Raney nickel

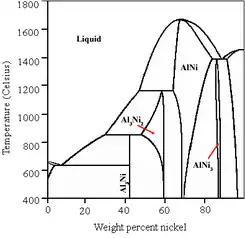
Phase diagram of the Ni–Al system, showing relevant phases

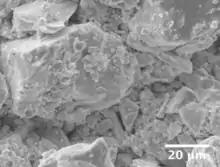
SEM of Raney nickel catalyst in which crystals of 1-50 μm are seen.

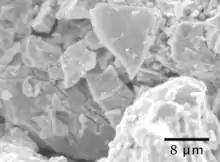
A close-up of Raney nickel. Small cracks of approximately 1-100 nm width are seen within the crystals, causing the increased surface area.

Macroscopically, Raney nickel is a finely divided, grey powder. Microscopically, each particle of this powder is a three-dimensional mesh, with pores of irregular size and shape, the vast majority of which are created during the leaching process. Raney nickel is notable for being thermally and structurally stable, as well as having a large Brunauer-Emmett-Teller (BET) surface area. These properties are a direct result of the activation process and contribute to a relatively high catalytic activity.